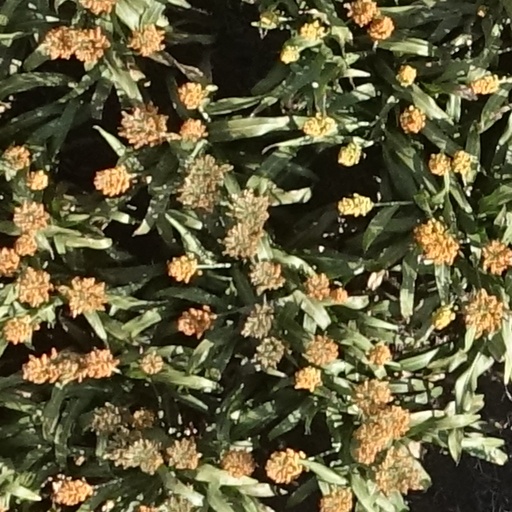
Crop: sorghum